Whiddy Island disaster

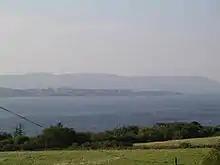
Whiddy Island Oil Terminal, taken in 2003: The view is from the north side of Bantry Bay. The three small objects in the water on the extreme right are the remnants of the concrete jetty.

Military and civilian personnel were mobilised from all over Ireland to respond to the disaster. The incident was the subject of agonised debate in the Dáil. One TD noted that there had been earlier incidents at the Whiddy Island terminal and questioned whether Gulf's status as a major employer had made the authorities reluctant to enforce a rigorous inspection regimen.